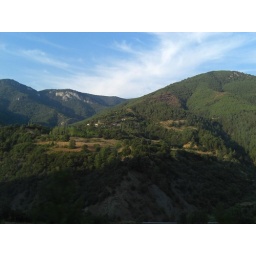
Please someone teach me to catch this blue all the time. I got sky white in my other photos...